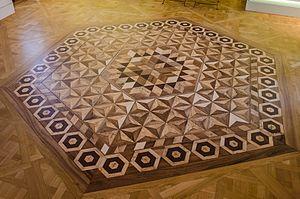
Valence, Drôme, France. Musée des beaux-arts
Le musée d'art et d'archéologie de Valence est un musée de la ville de Valence situé au 4 place des Ormeaux, face à la cathédrale Saint-Apollinaire dans le quartier du Vieux Valence.